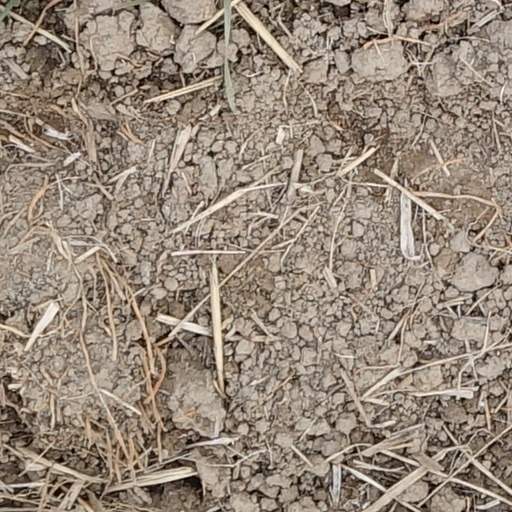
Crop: wheat